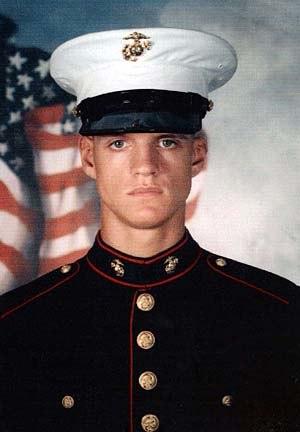
Jason Dunham est un militaire américain. Caporal dans le Corps des Marines des États-Unis, il a reçu la médaille d'honneur le 11 janvier 2007 par le président George W. Bush, pour sa bravoure en opération en Irak. Il se coucha sur une grenade qui allait exploser durant un combat vers la frontière syrienne en vue de protéger plusieurs de ses compagnons.